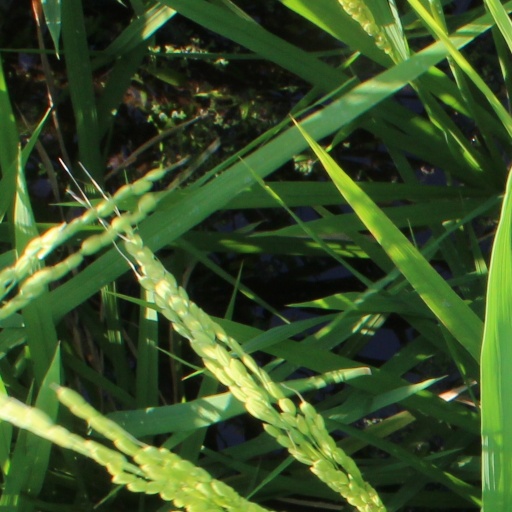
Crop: rice